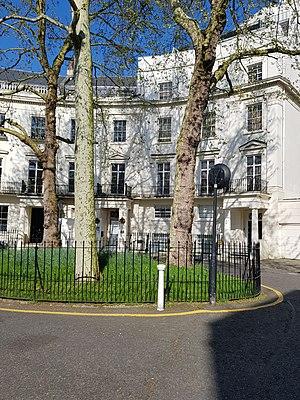
Brompton Square, côté nord, Londres.
Brompton Square est une voie et une place de Londres.